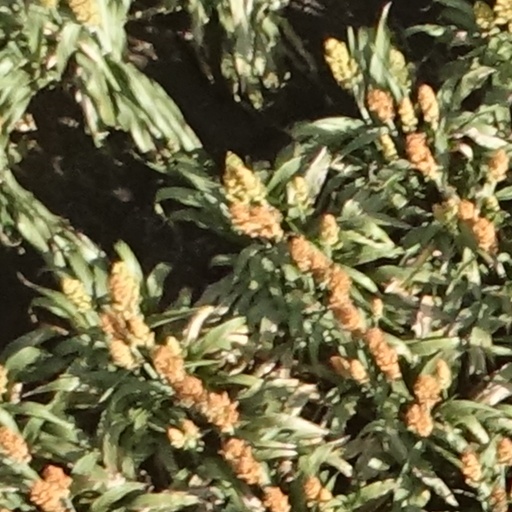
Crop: sorghum